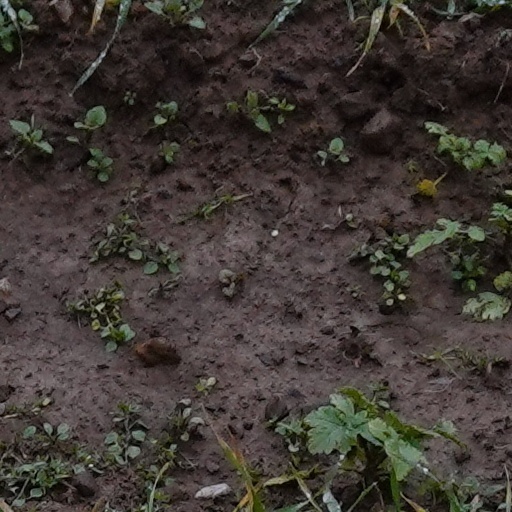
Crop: wheat